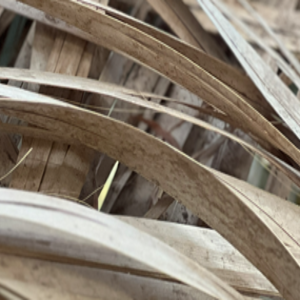
Label: Fusarium Wilt